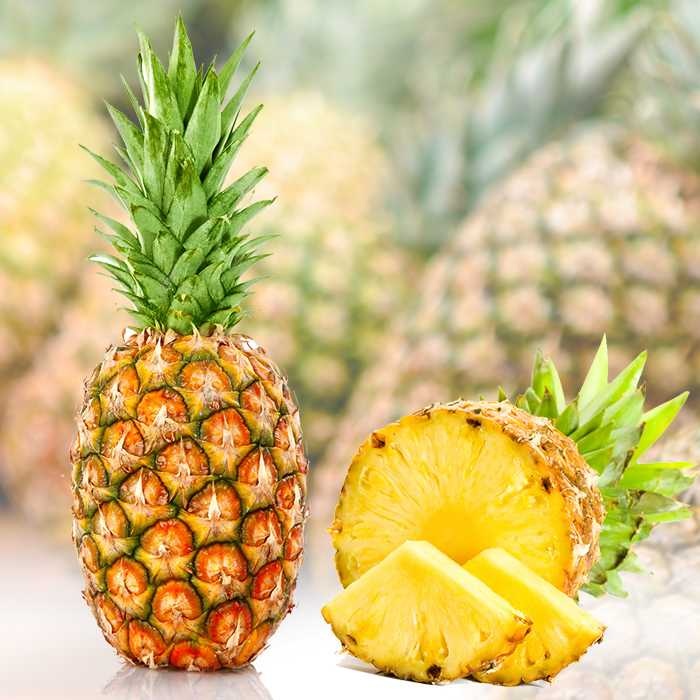
Label: Pineapple